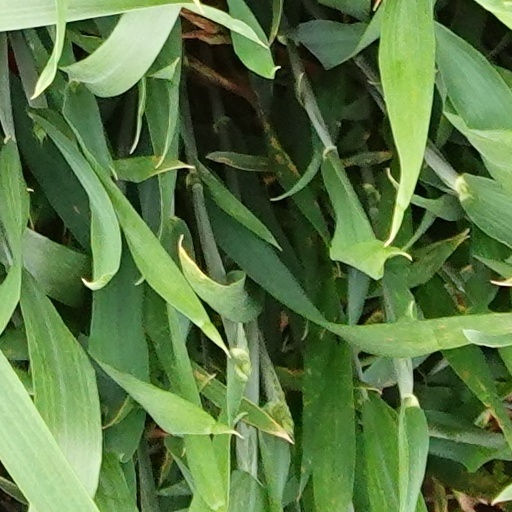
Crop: wheat